Azienda Trasporti Milanesi

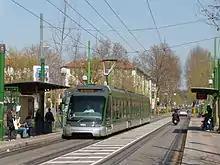
A "7000" series low-floor articulated Eurotram on line 15

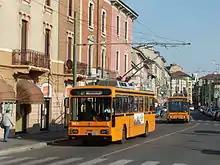
An Iveco trolleybus on line 92 at the Bovisa, near the railway station

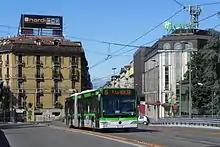
A Mercedes-Benz Citaro on line 70, in via Carlo Farini

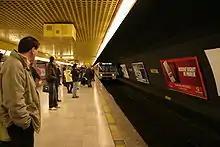
A train of underground line M3 bound for piazzale Maciachini (now extended to Comasina) entering the Duomo station

The network is more than long and serves 135 stations, mainly underground. The system has a daily ridership of over 1 million and is the biggest in Italy.